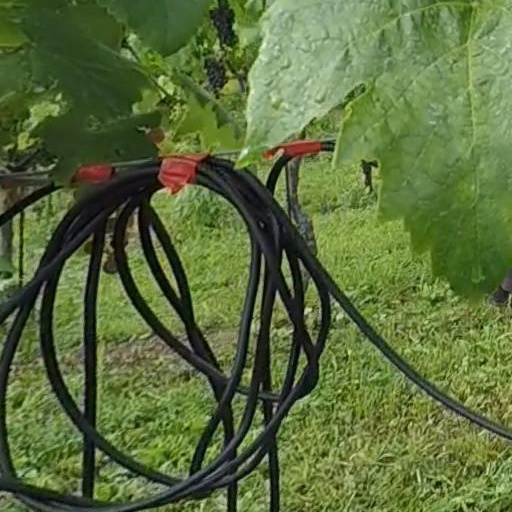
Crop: grape